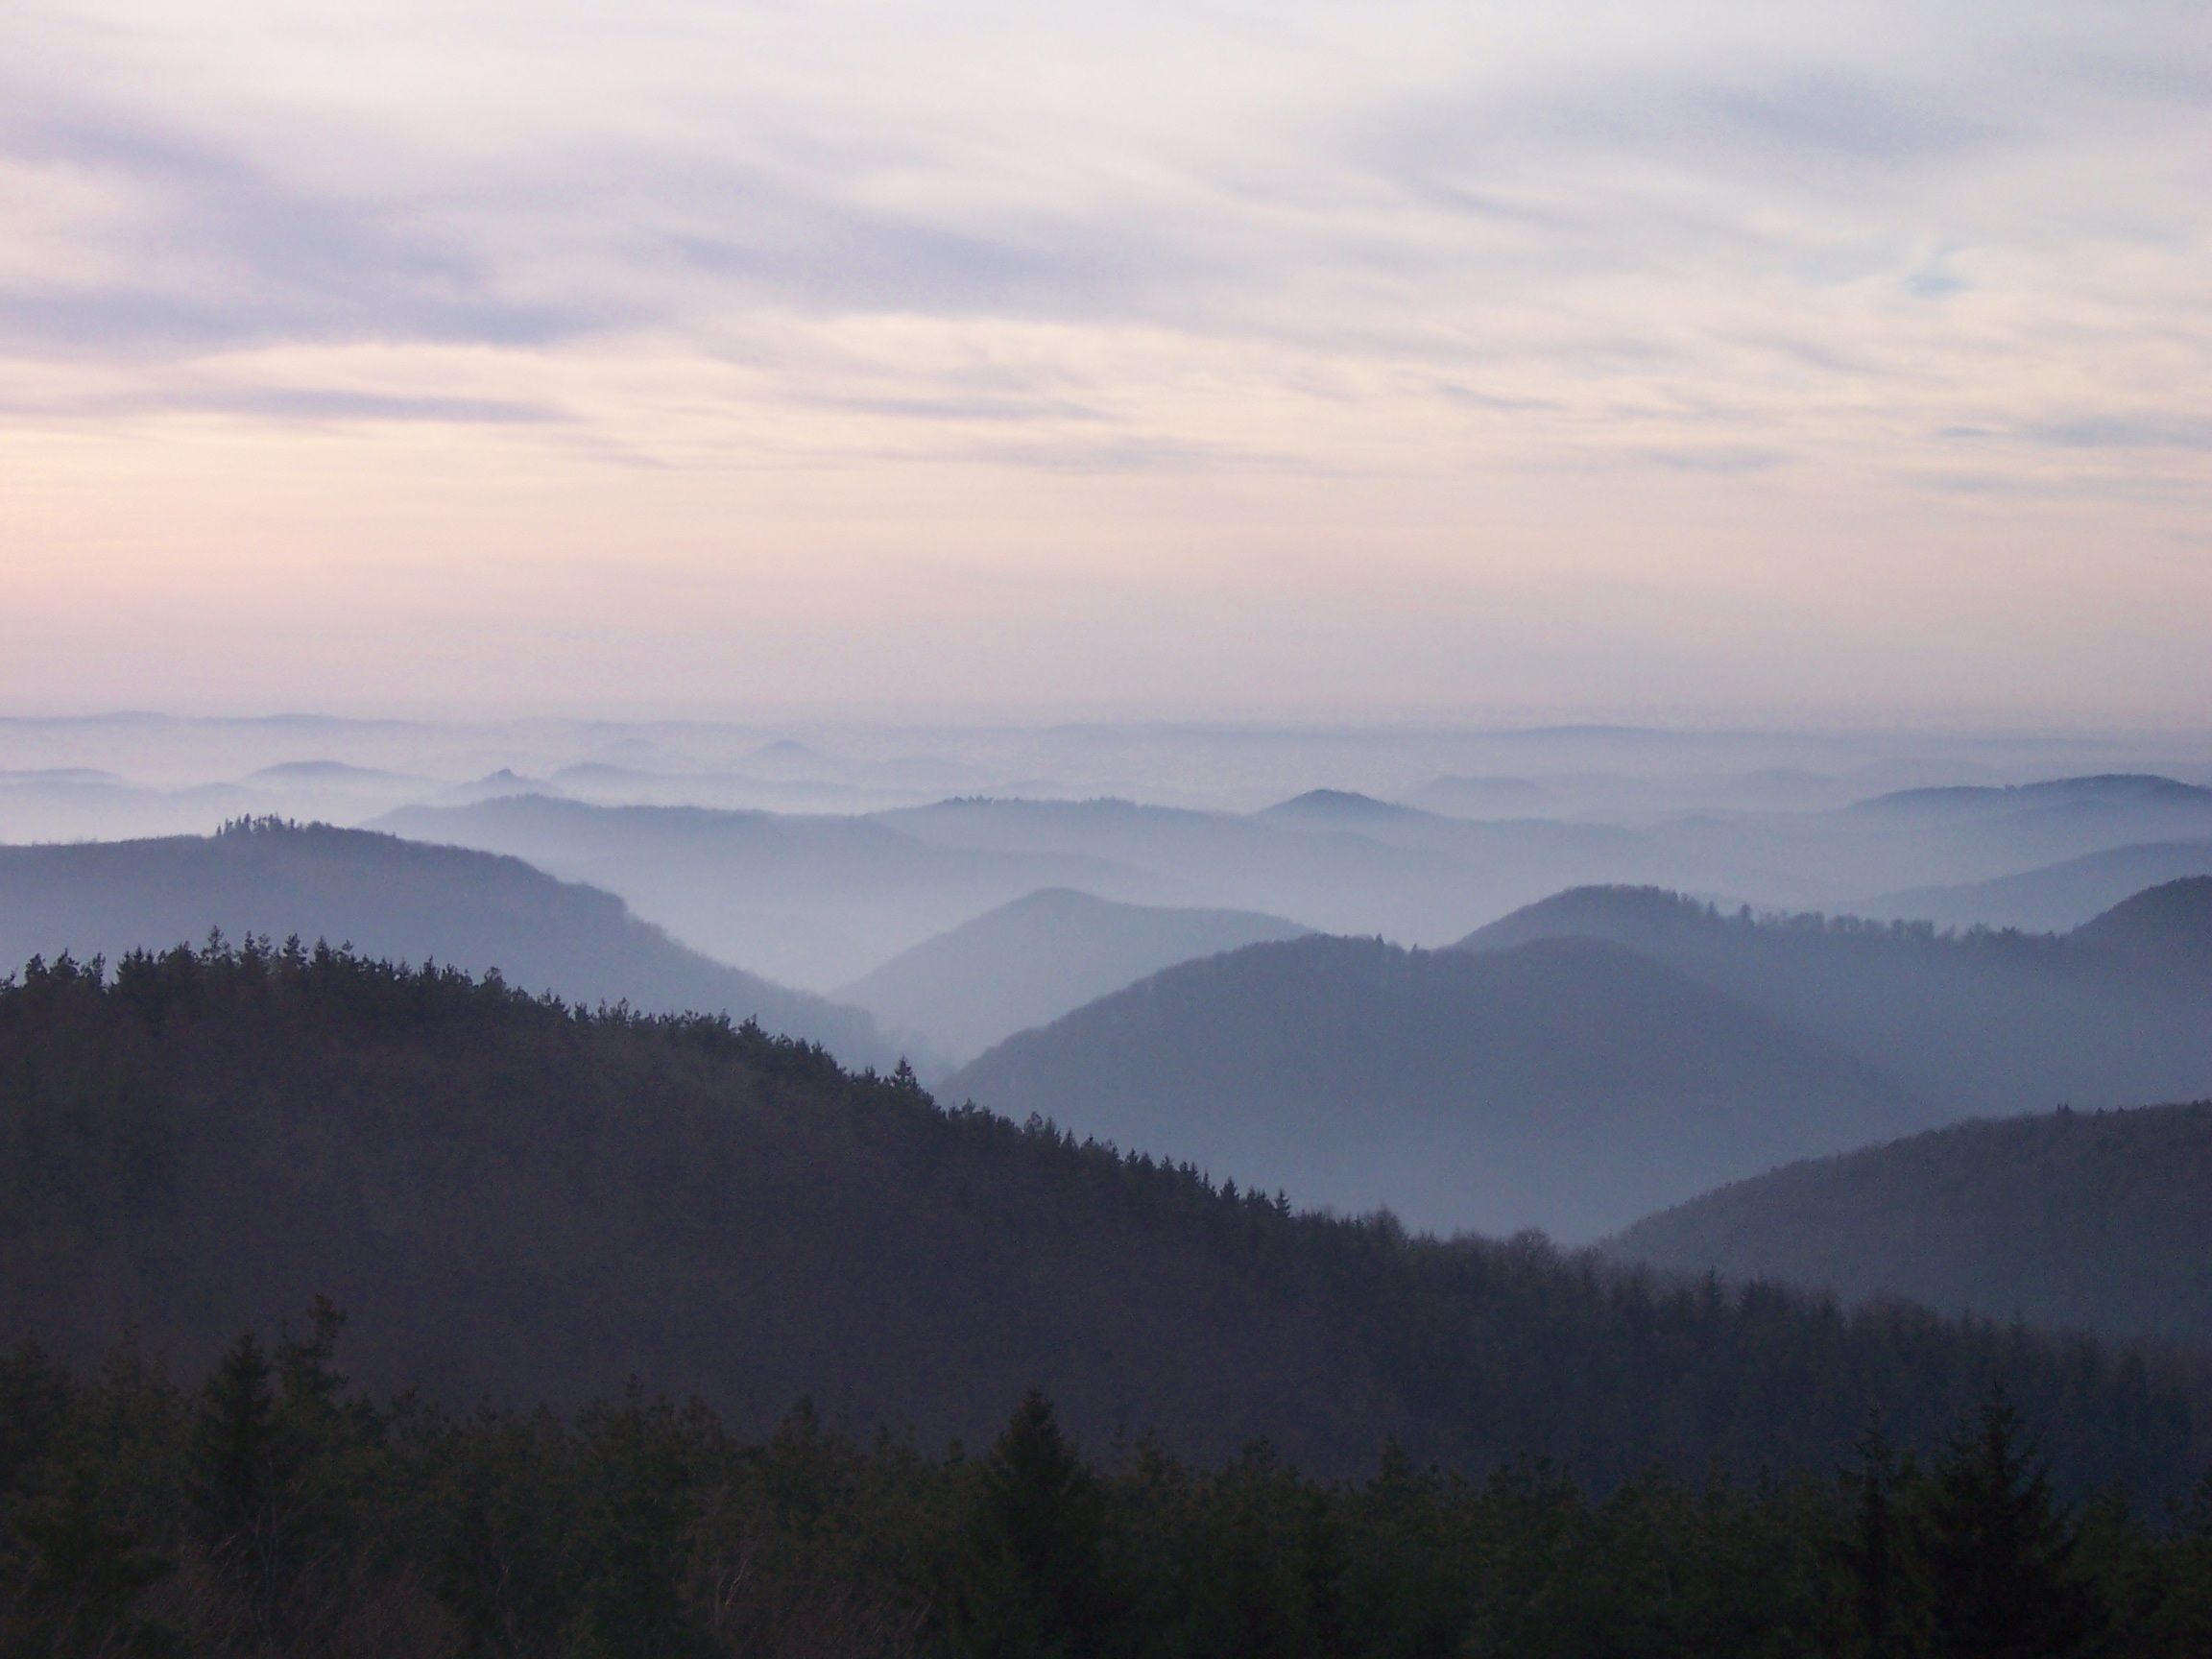
landscape, nature, forest, wilderness, mountain, cloud, fog, sunrise, sunset, mist, morning, hill, dawn, valley, mountain range, dusk, france, twilight, weather, ridge, alps, plateau, loch, alsace, landform, geographical feature, atmospheric phenomenon, mountainous landforms, vosges north